Falcon 9 v1.0

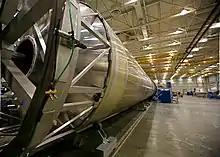
Falcon 9 booster tank at the SpaceX factory, 2008

In December 2010, the SpaceX production line was manufacturing one new Falcon 9 (and Dragon spacecraft) every three months, with a plan to double the production rate to one every six weeks in 2012.